Pilot (Agents of S.H.I.E.L.D.)

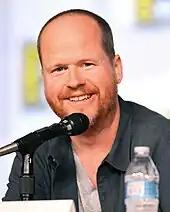
Much of the critical response to "Pilot" took writer and director Joss Whedon's involvement into consideration.

Jason Hughes of "The Huffington Post" said that "Everything about this premiere worked". He felt that the show was a cross between "Fringe" and "Heroes" with elements of "The X-Files" included. He thought that there was a potential for the series to be a success and thought that it would attract both Marvel fans and new viewers alike. Dave Bradley gave the episode four and a half out of five for "SFX" magazine, saying that the show was going to become a phenomenon alongside "Doctor Who", "The Walking Dead" and "Game of Thrones". He felt that using the Skye character to introduce the viewer to the series was cheesy, but effective. He praised J August Richards' performance but did not enjoy some of the characterizations of the main characters, which made him think the team was similar to that seen in "Torchwood".